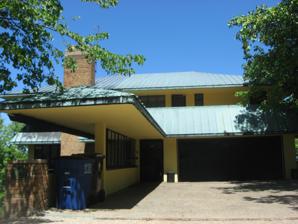
Building: John and Isabel Burnham House
Country: United States of America
Year built: 1934
Historic house in Indiana, United States United States historic place John and Isabel Burnham House U.S. National Register of Historic Places John and Isabel Burnham House, June 2013 Show map of Indiana Show map of the United States Location 2602 Lake Shore Dr., Long Beach, Indiana Coordinates 41°44′56″N 86°50′58″W / 41.74889°N 86.84944°W / 41.74889; -86.84944 Area Less than 1 acre (0.40 ha) Built 1934 ( 1934 ) Architect Wright, John Lloyd Architectural style Prairie School, International Style MPS John Lloyd Wright in Northwest Indiana NRHP reference No. 13000085 Added to NRHP August 1, 2013 John and Isabel Burnham House , also known as the Pagoda House, is a historic home located at Long Beach , LaPorte County, Indiana .  It was designed by architect John Lloyd Wright and built in 1934.  It is a five level house located on the shore of Lake Michigan .  The house is a blend of Prairie School and International Style architecture with hipped and pent roof forms. The house is sheathed in stucco and salmon colored brick. Also contributing is the house site with extensive stone terracing. It was listed on the National Register of Historic Places in 2013. References